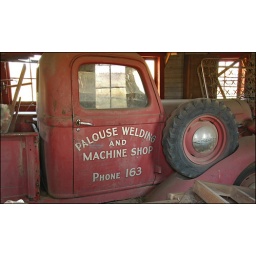
I saw this truck in an old barn near Colfax, WA